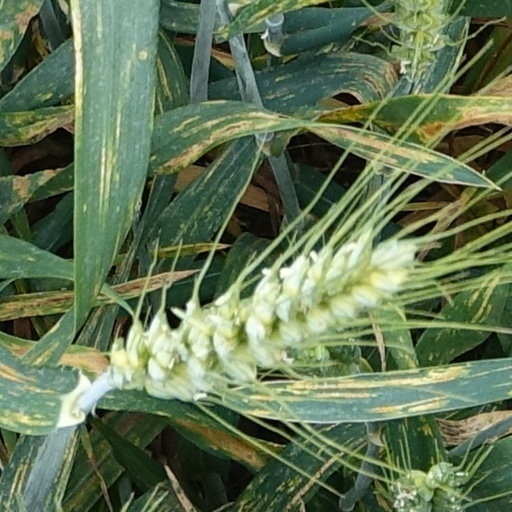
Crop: wheat